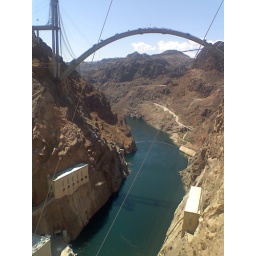
they are building a new highway over the gorge. scary!